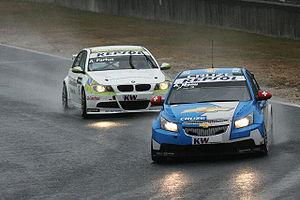
La Chevrolet Cruze est une automobile de tourisme du segment C que le fabricant américain General Motors a présenté au Mondial de l'automobile de Paris en 2008. Elle est mise en vente en Corée du Sud sous le label Daewoo Lacetti Premiere et sur les autres marchés à partir du deuxième trimestre 2009 sous les marques Chevrolet et Holden. Elle vient remplacer la Chevrolet Cobalt tout comme la Chevrolet Optra, déjà présente sur le marché américain et coréen depuis plusieurs années.